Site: brandenburg
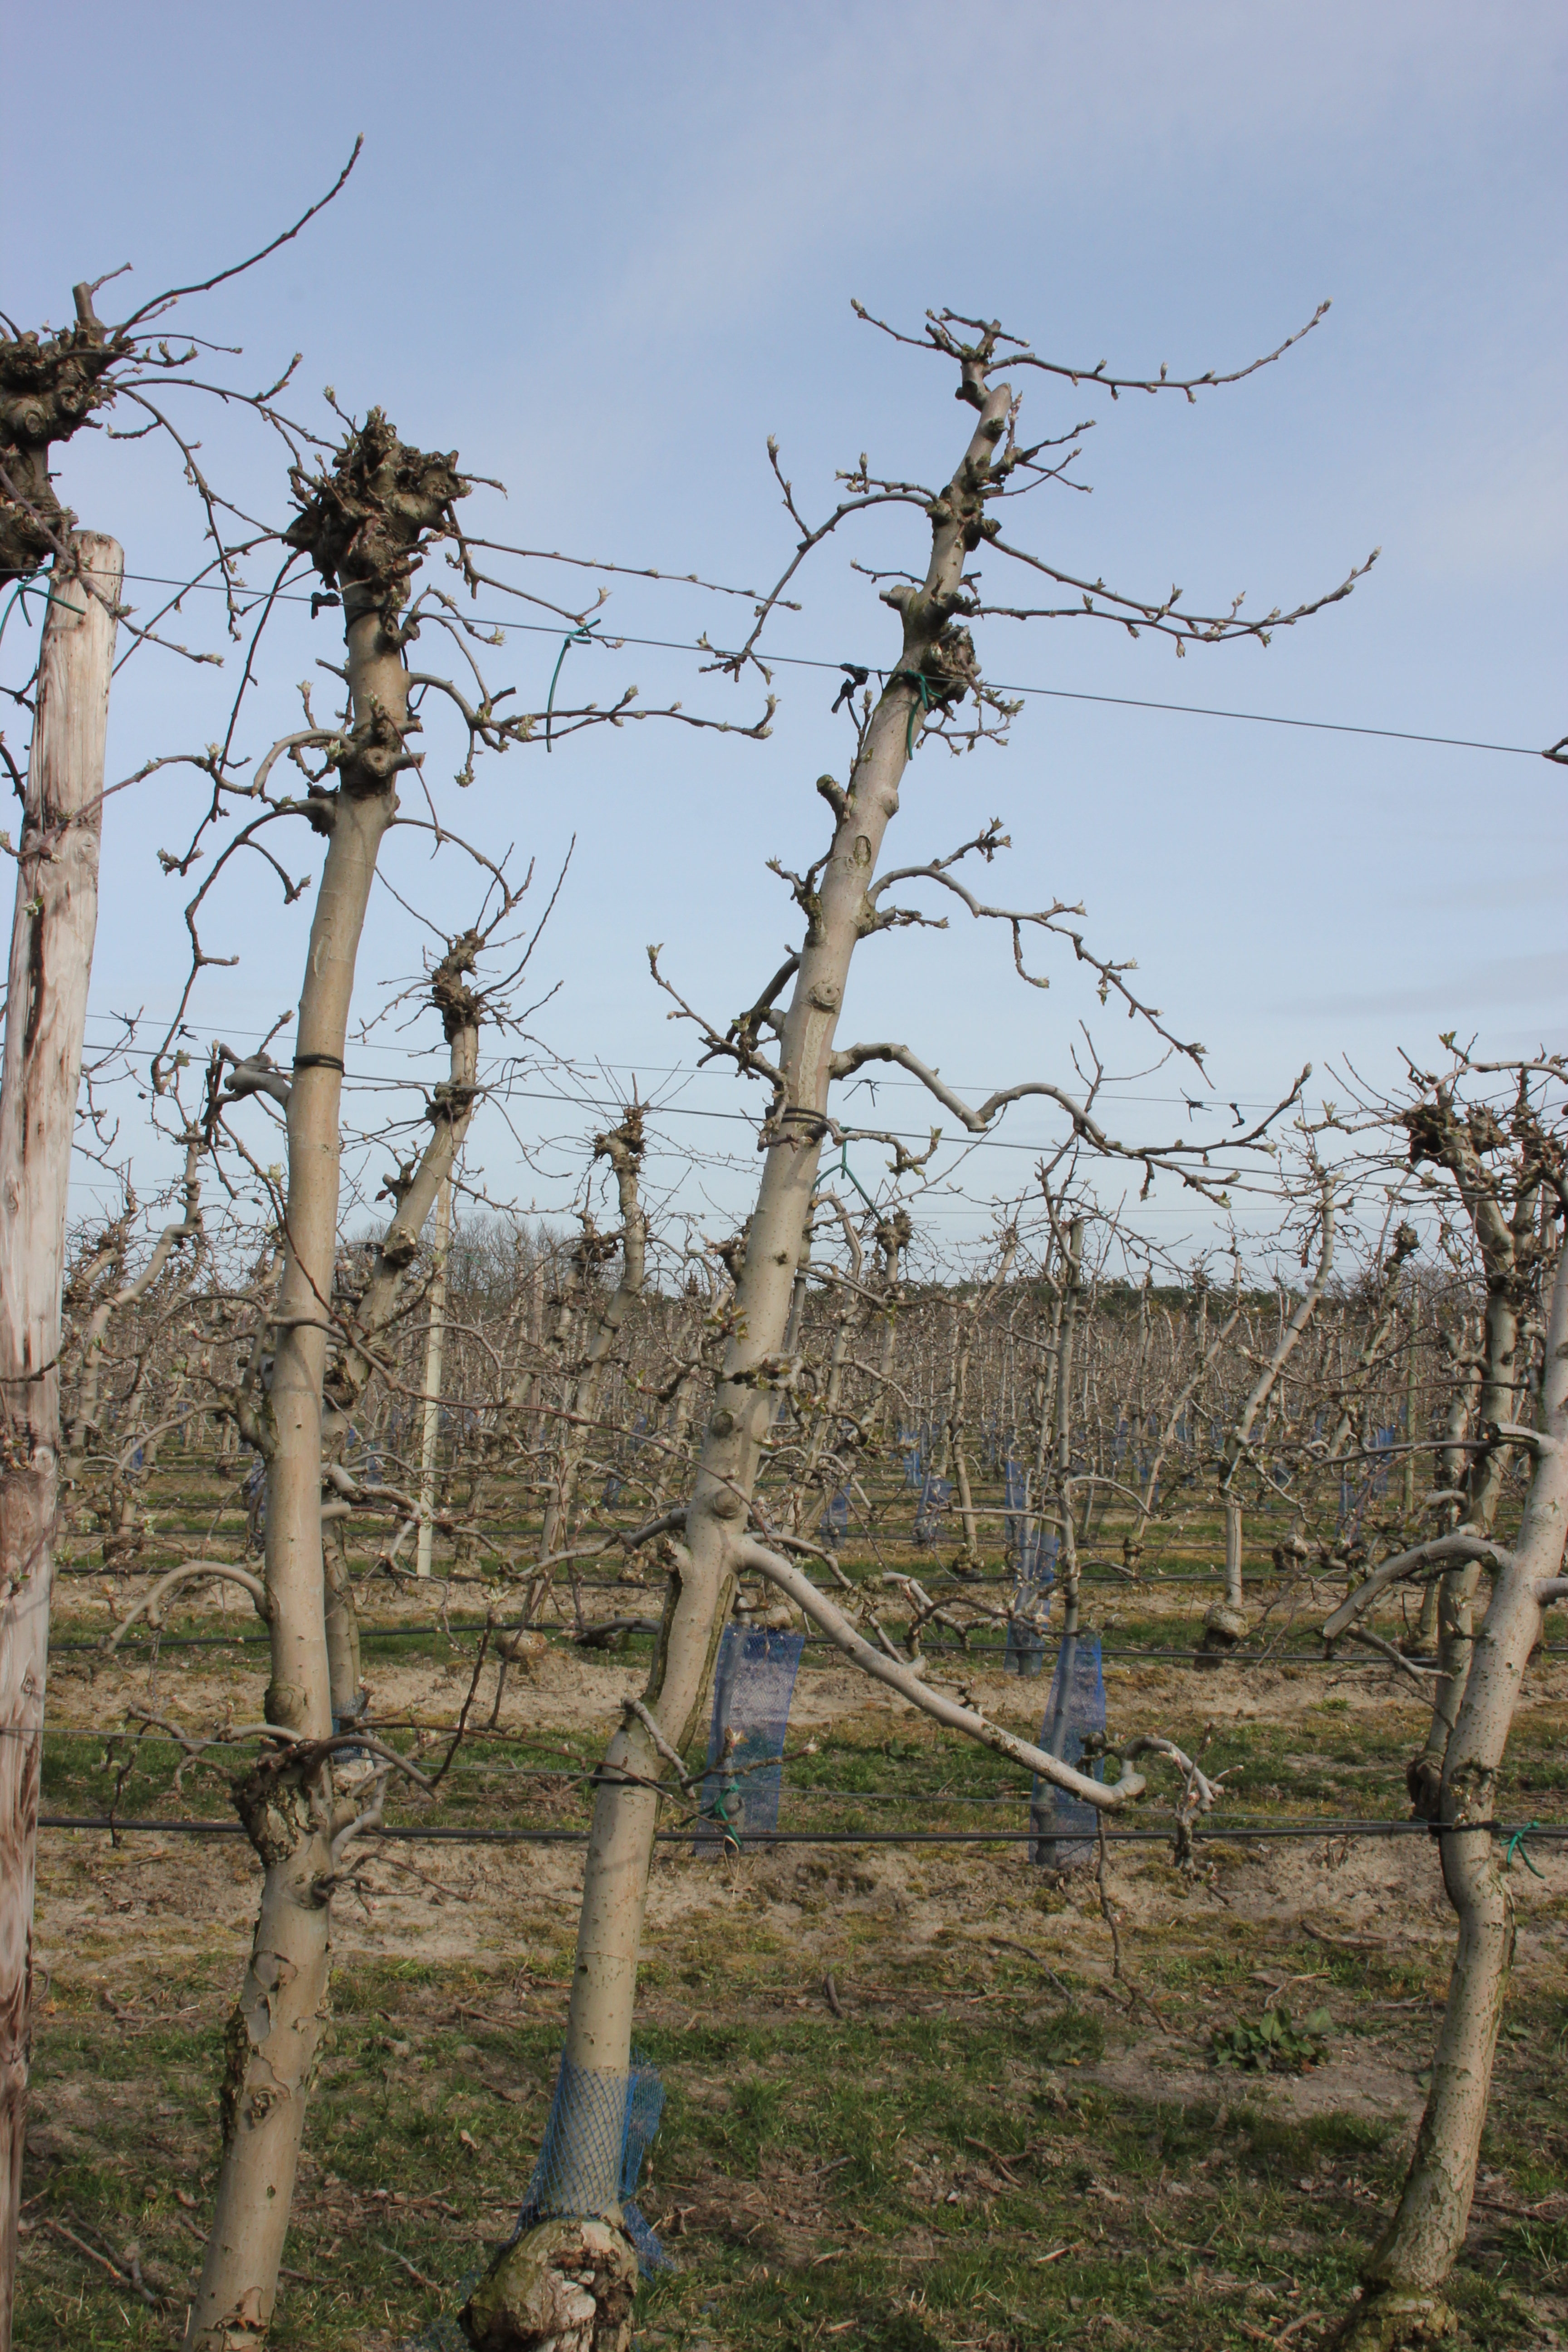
Growth stage (BBCH 54): Inflorescence emergence